Lucas Sithole (tennis)

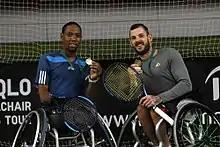

Lucas Sithole started competing in international wheelchair tennis events in 2006. In July 2011, he won the British Open wheelchair tennis tournament (Super Series) in Nottingham, Great Britain. In 2013, Sithole won the US Open Grand Slam. In the final, he played against World No 1 David Wagner, and won 3–6, 6–4, 6–4.